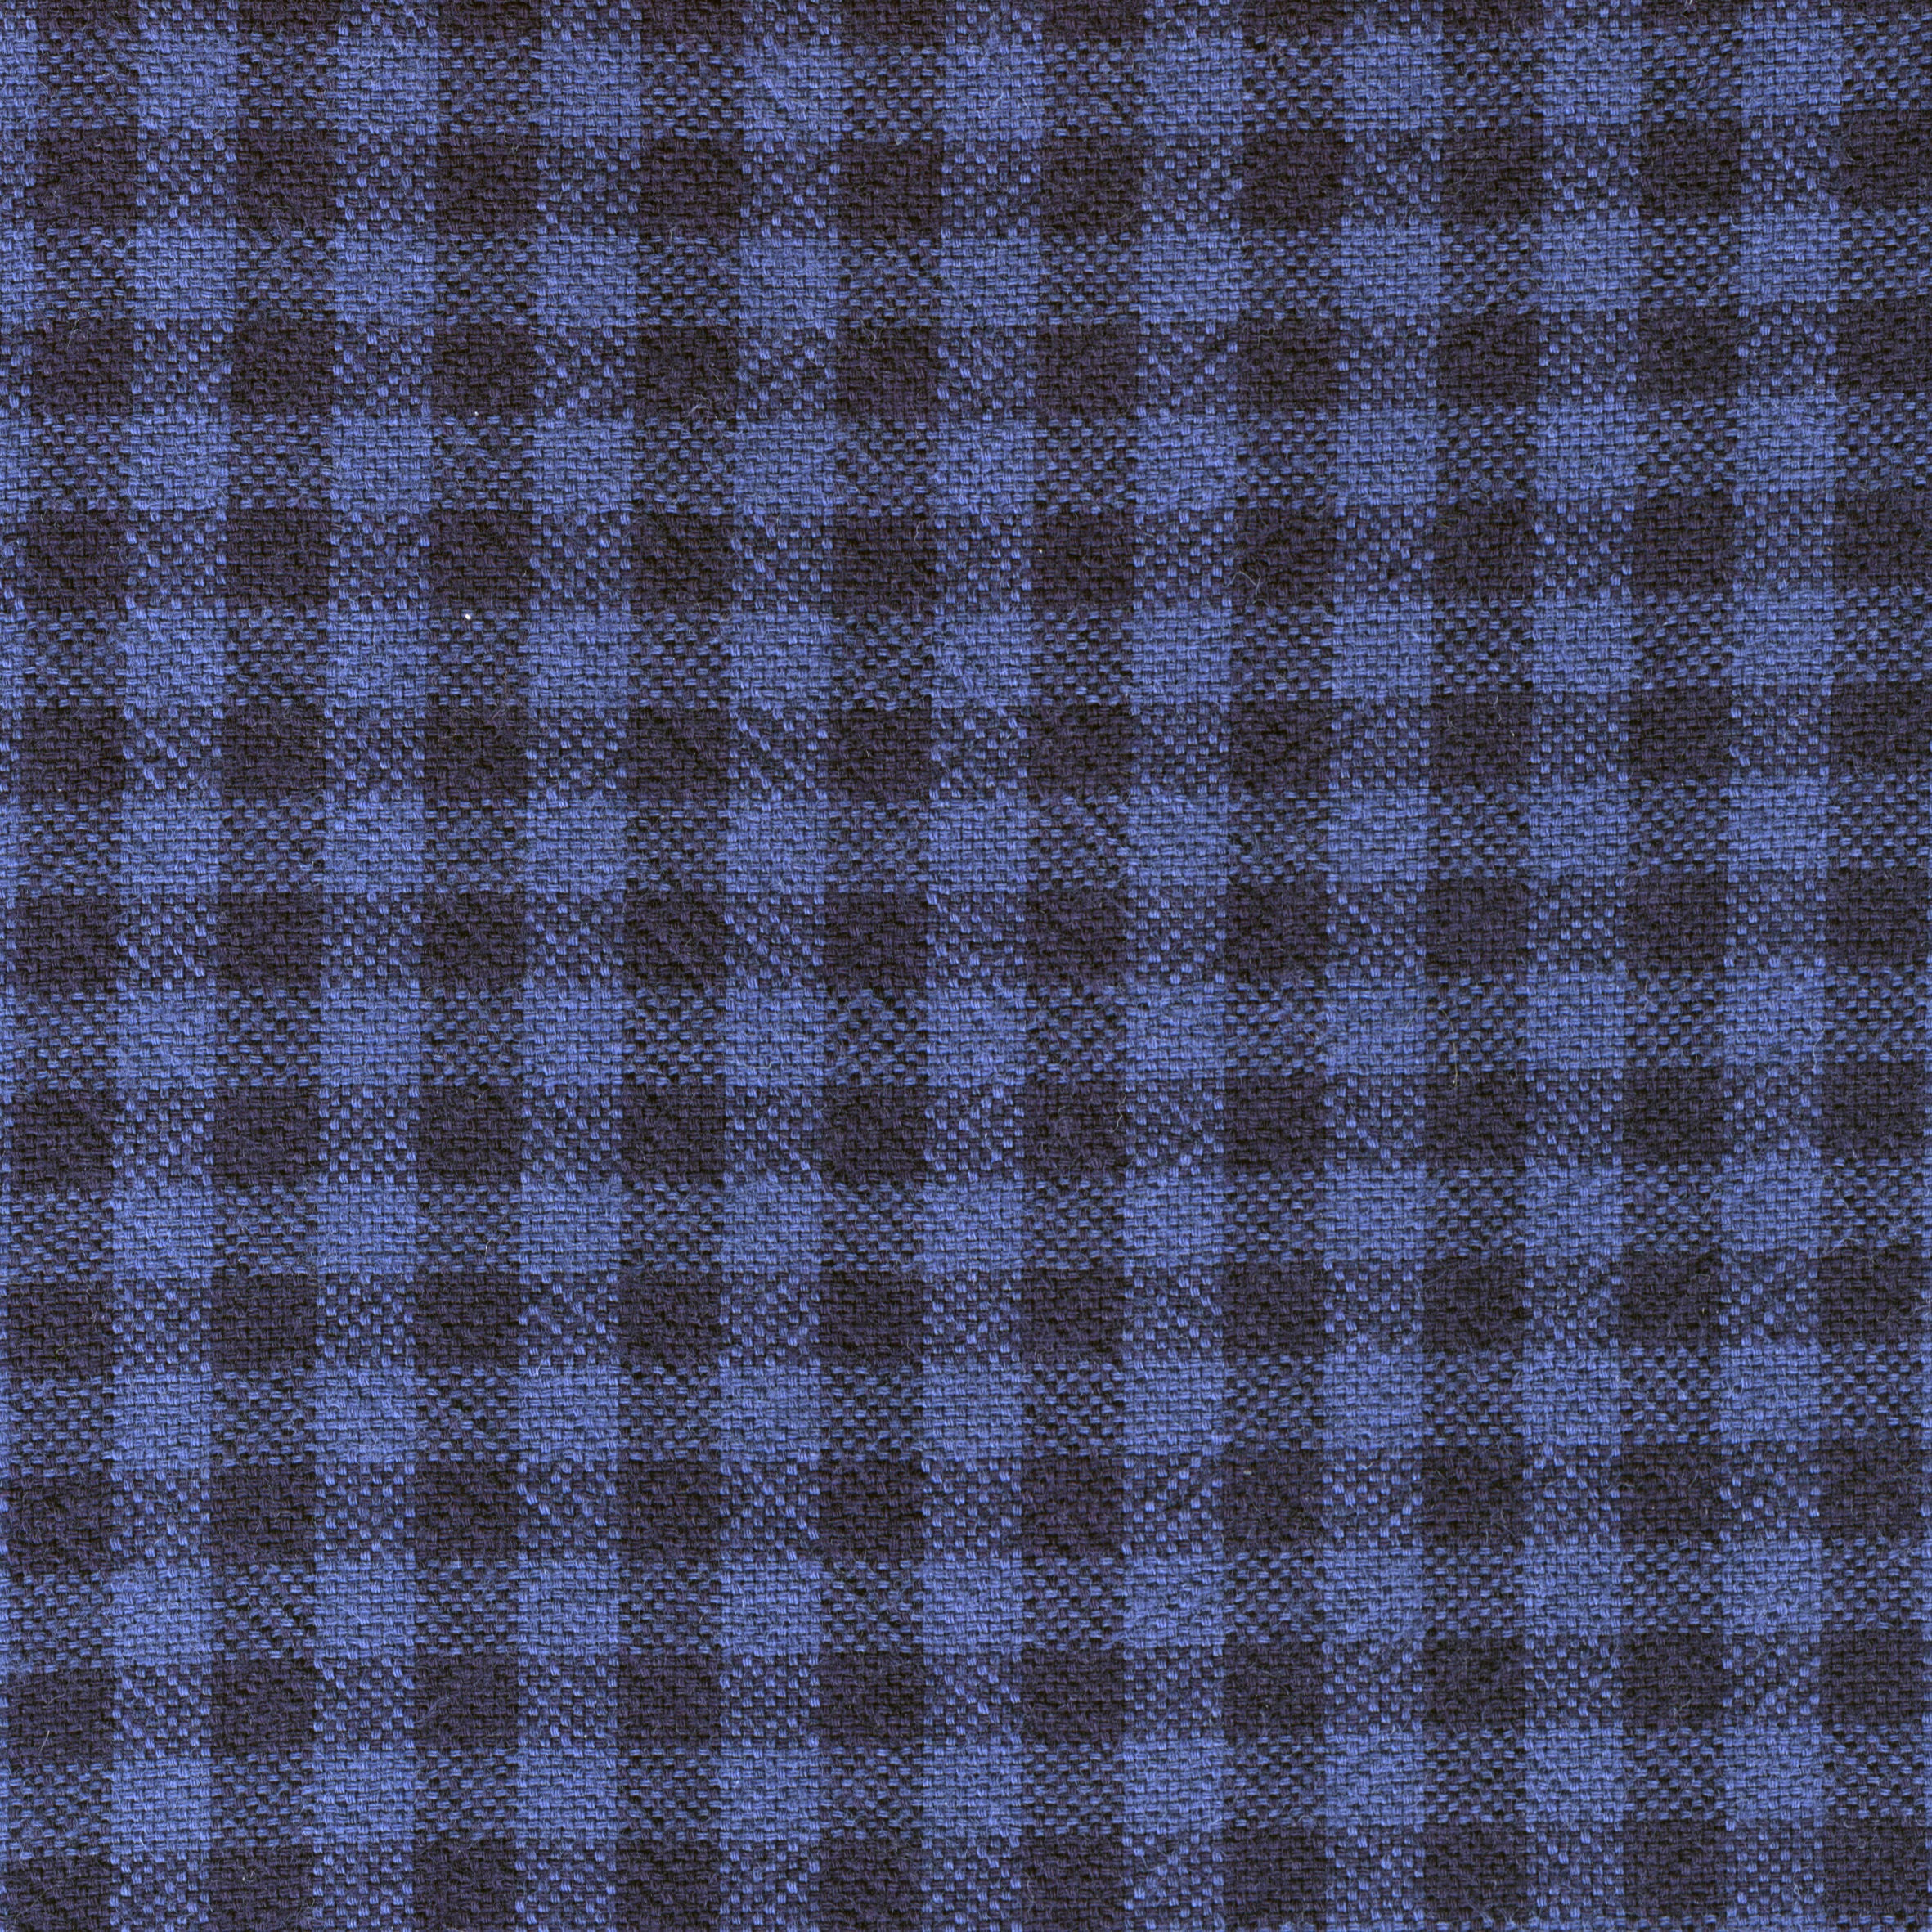
structure, texture, pattern, brown, blue, plaid, wool, material, fabric, textile, background, design, diamonds, tissue, checkered, flooring, tartan